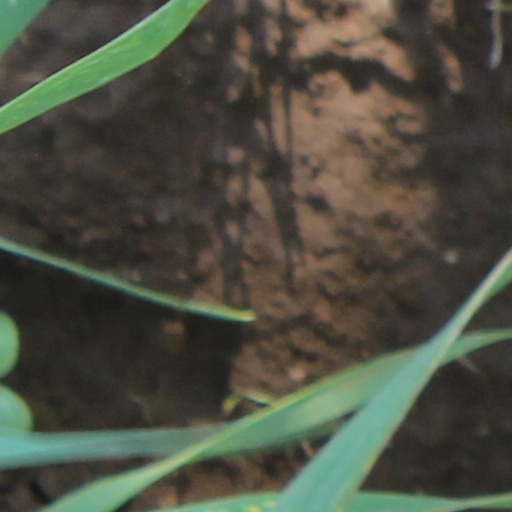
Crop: wheat